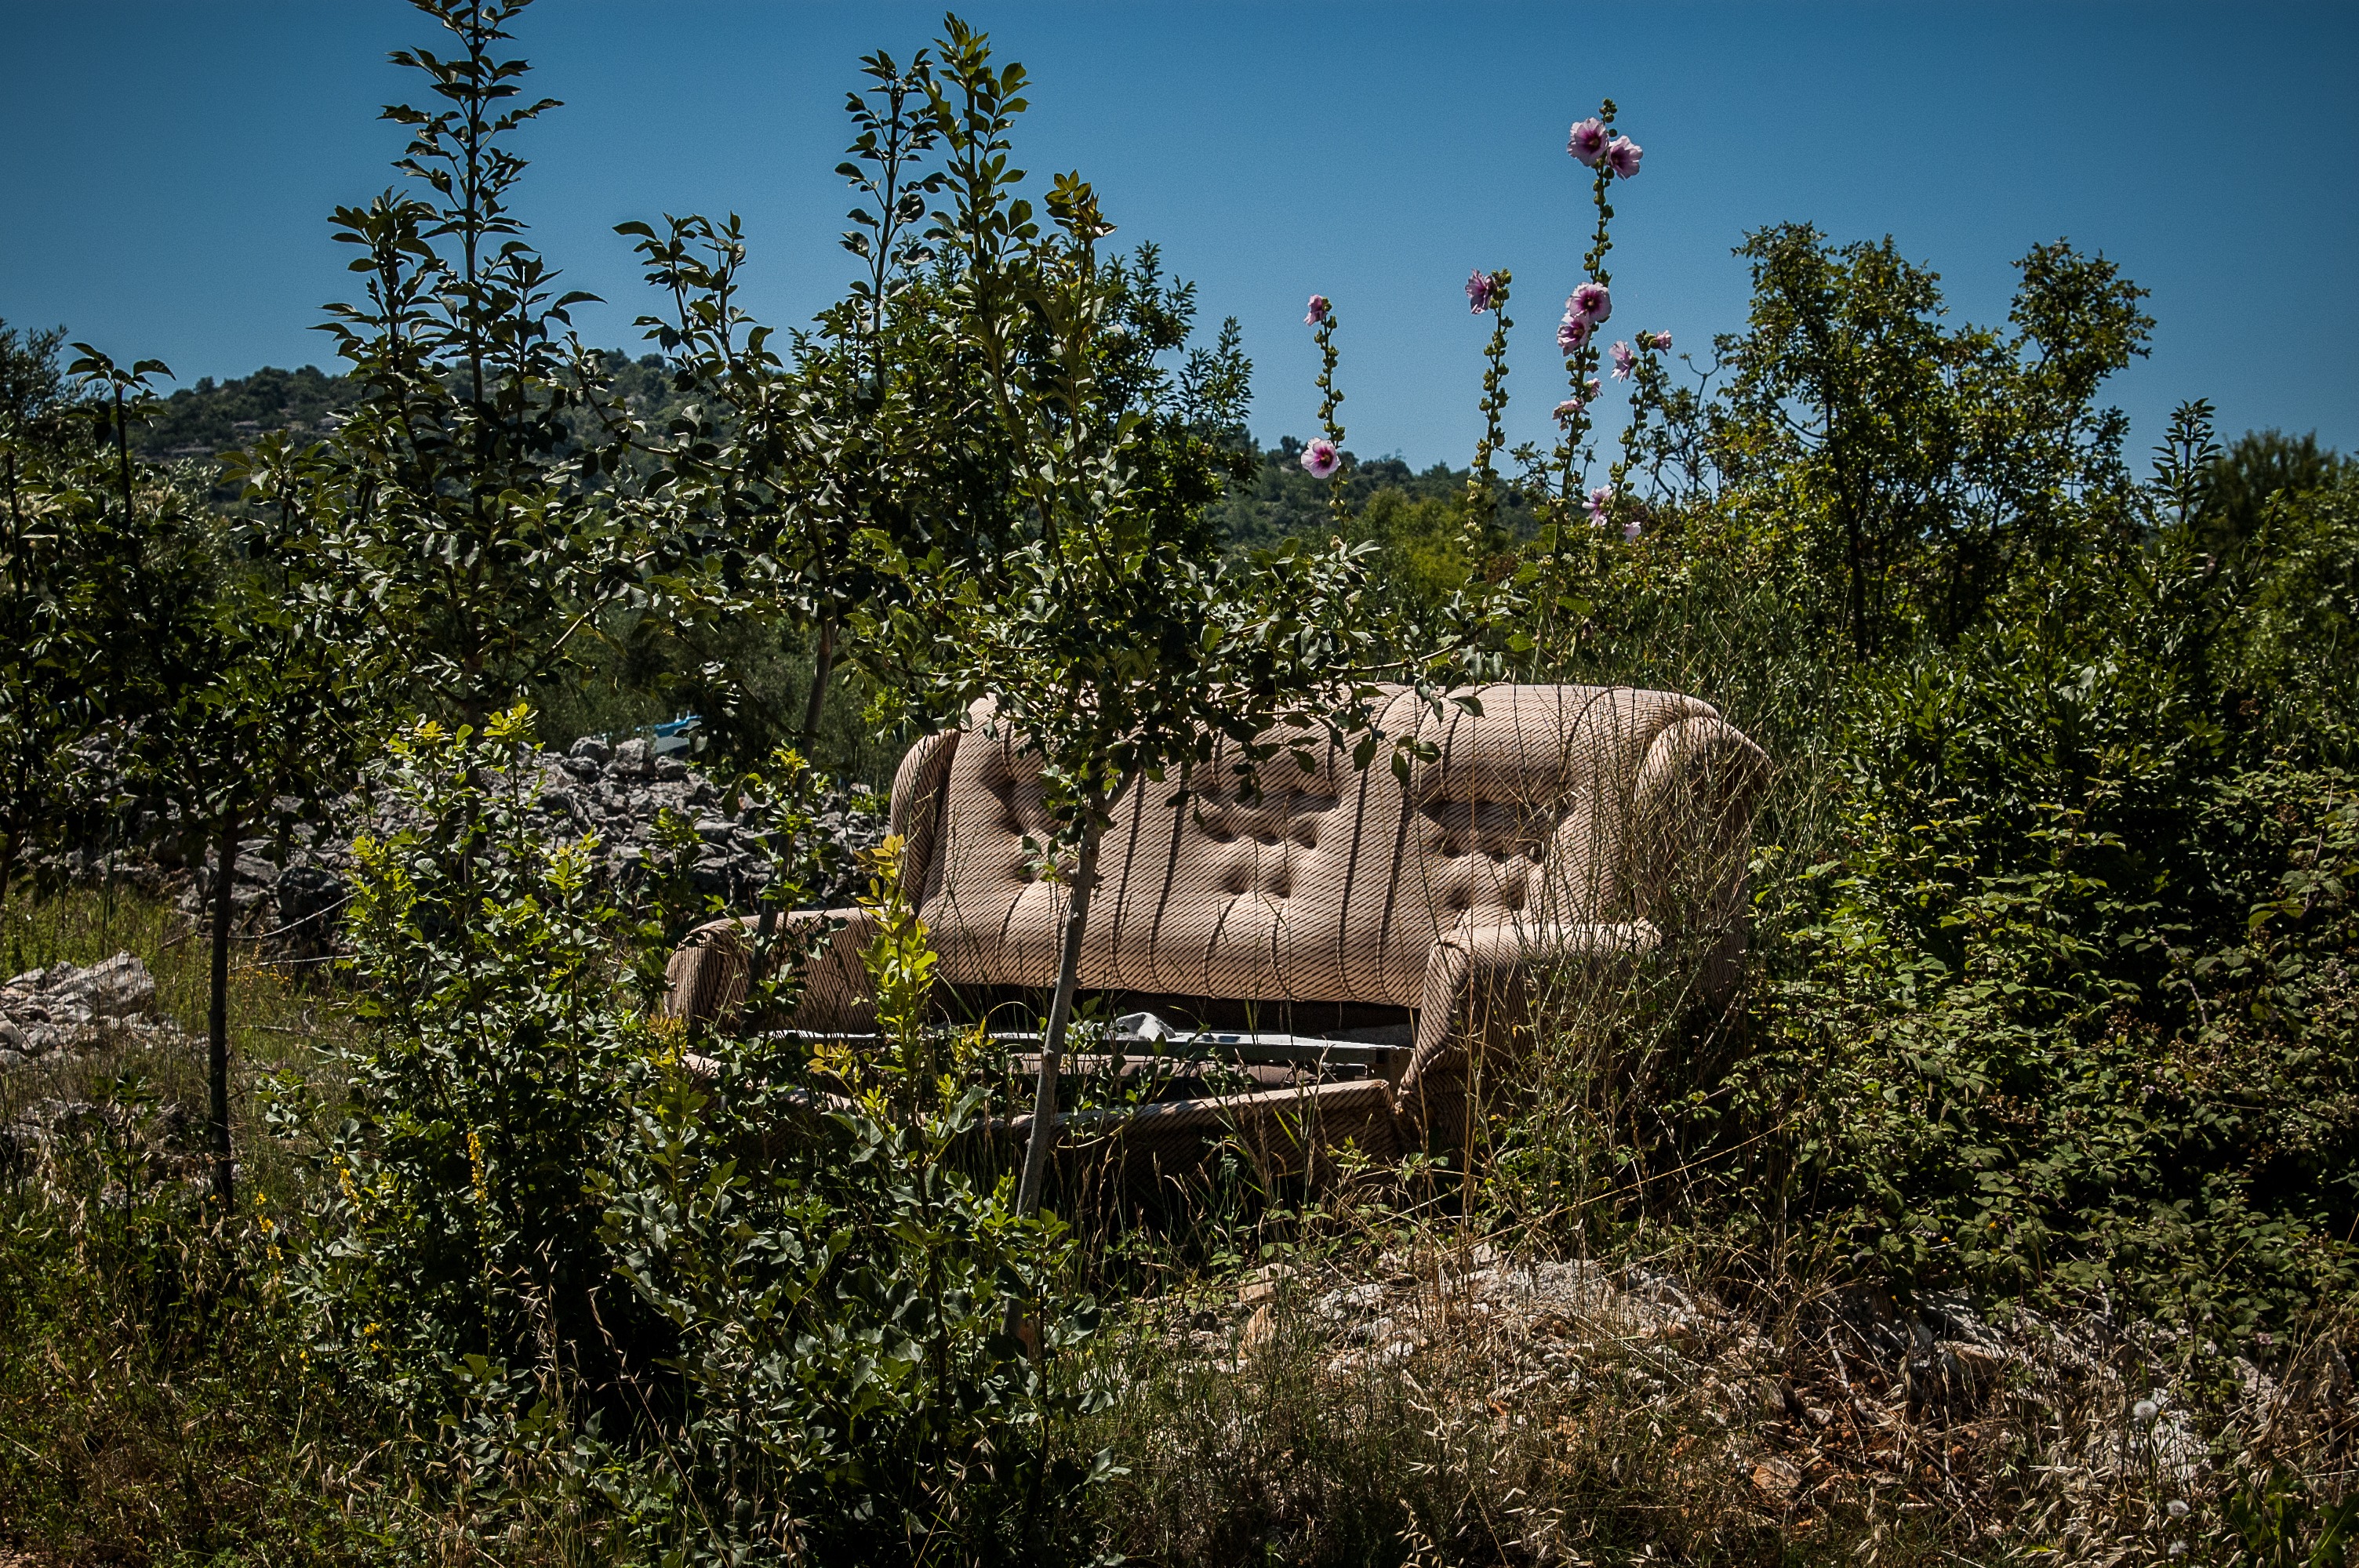
landscape, tree, forest, grass, wilderness, trail, environment, bank, ruins, waste, garbage, habitat, pollution, scrap, rural area, natural environment, woody plant